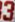
Number: 3